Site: brandenburg
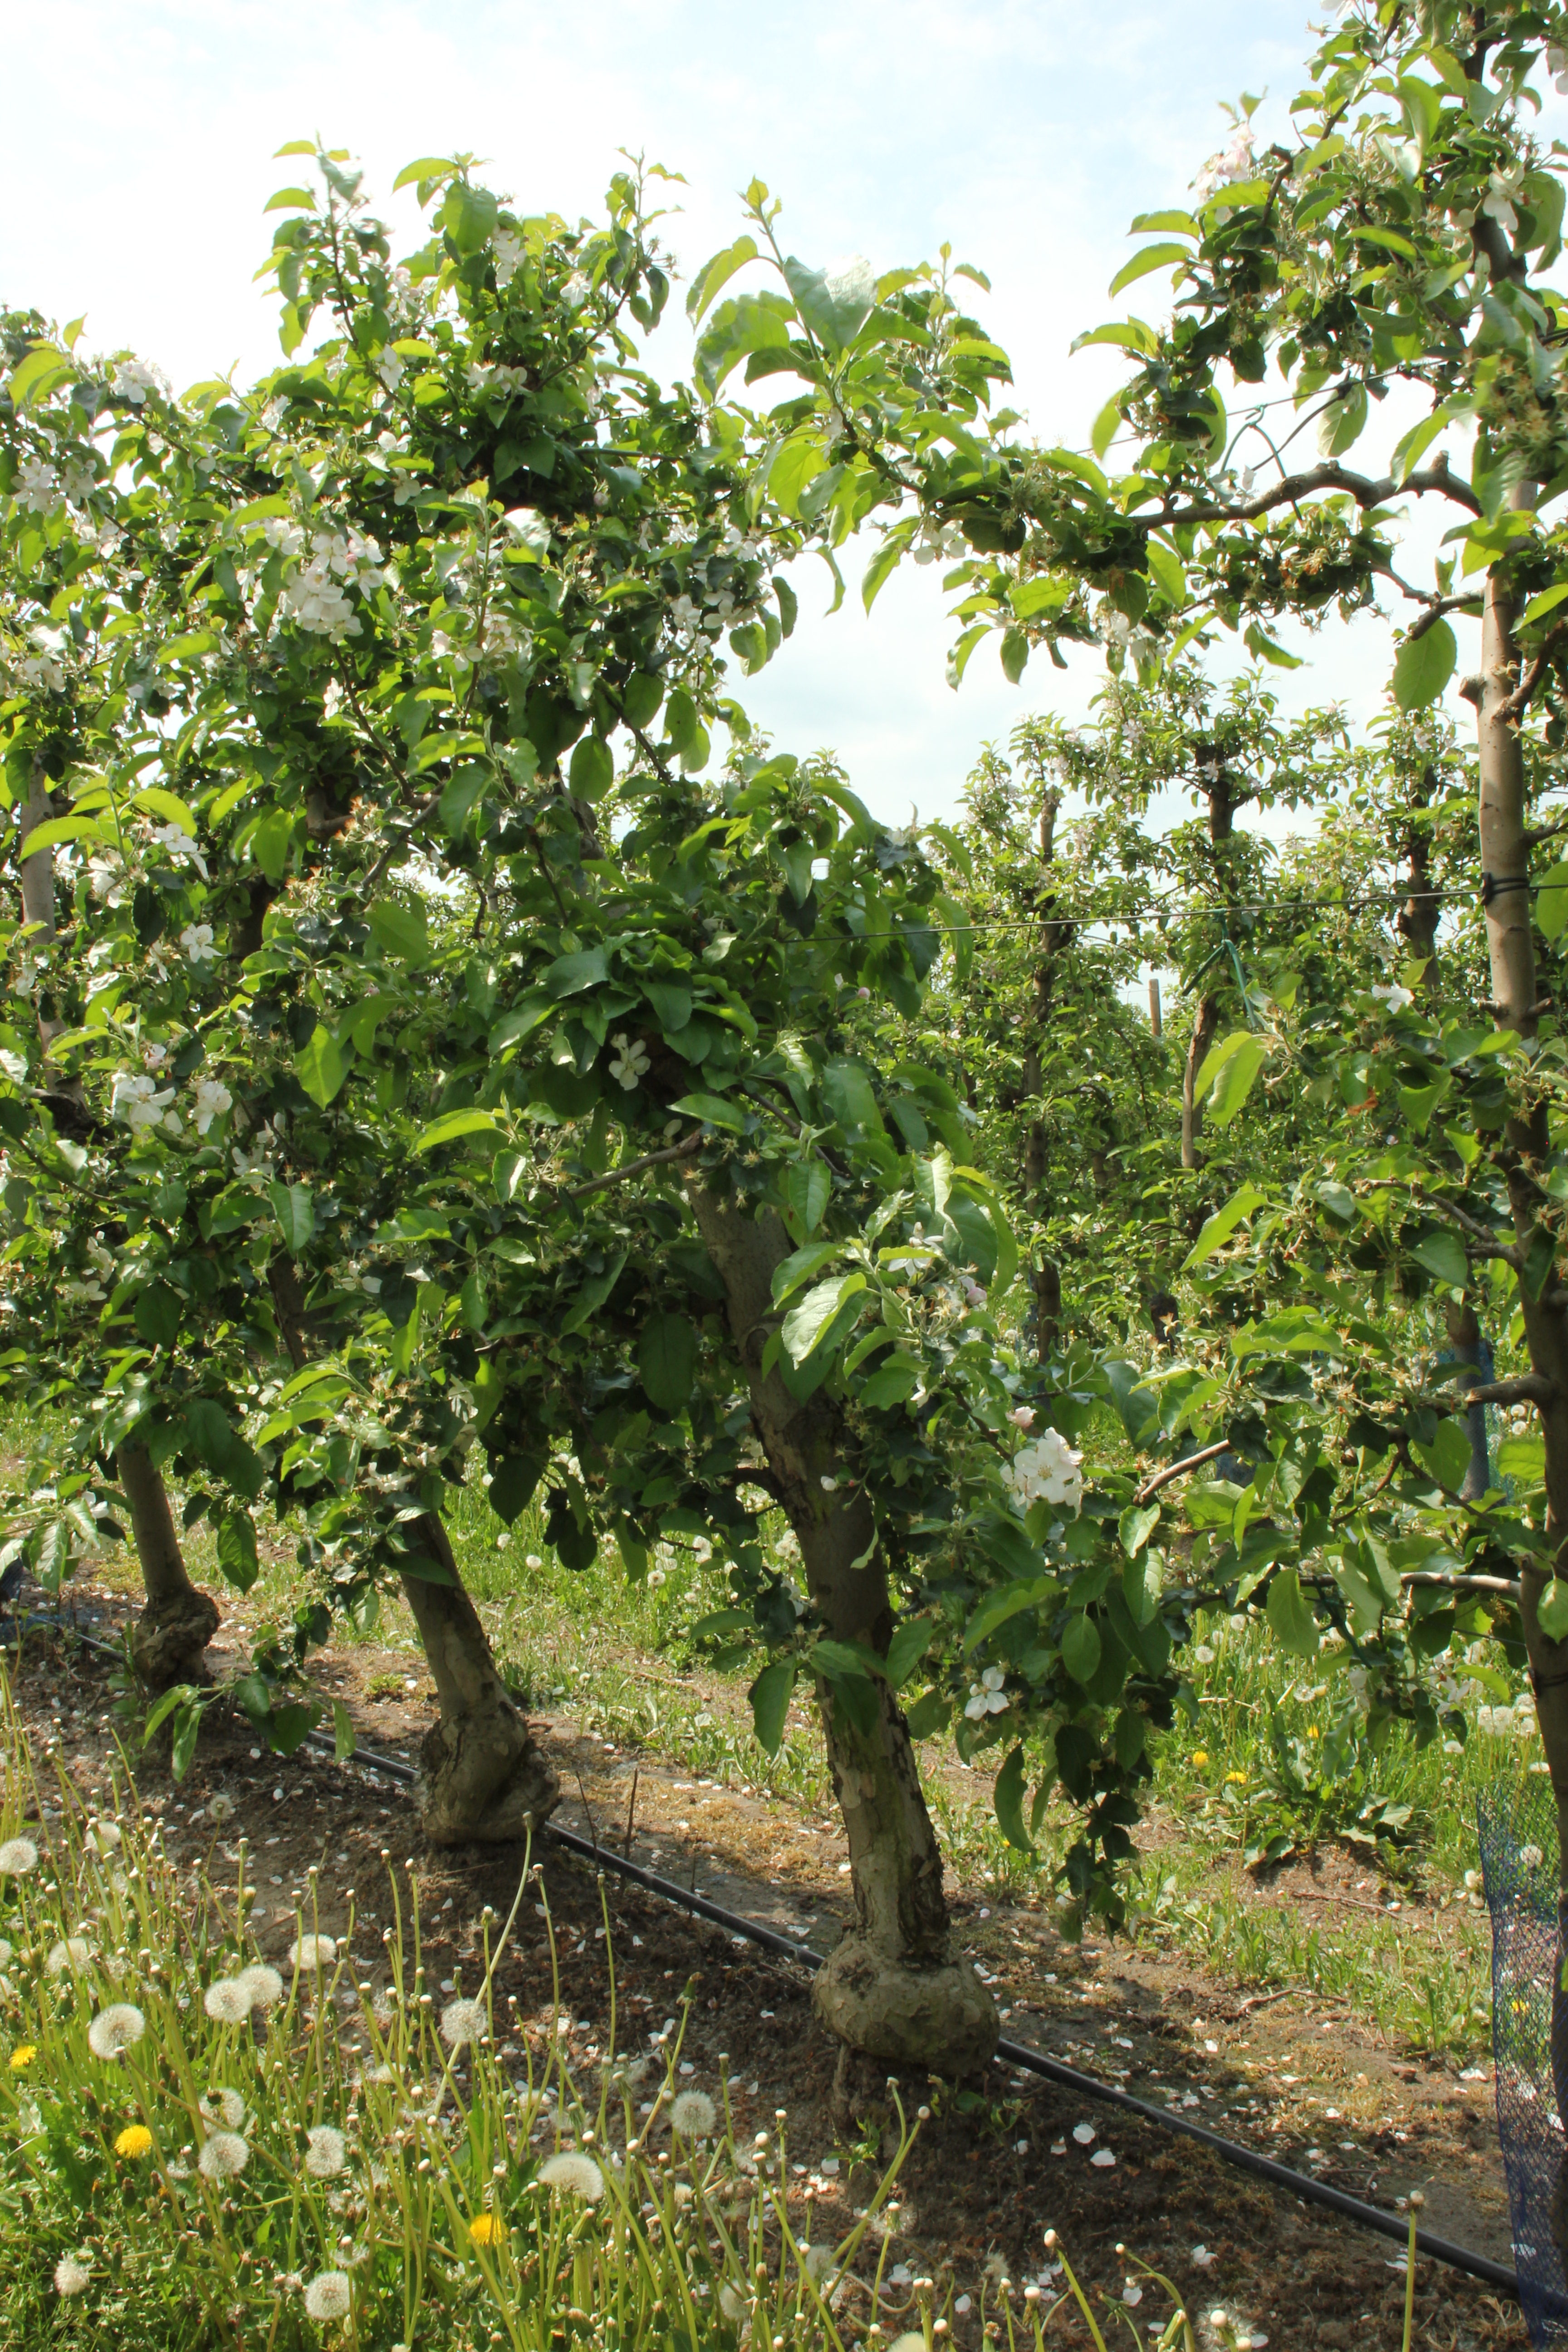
Growth stage (BBCH 67): Flowering